Wall Grange railway station

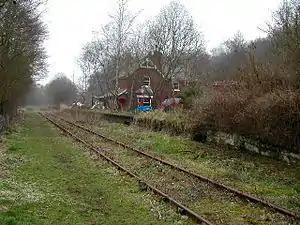
The station buildings pictured in 2003

Wall Grange railway station is a disused railway station in Staffordshire, England.